Aluminium alloy

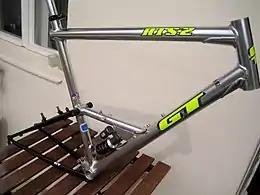
Welded aluminium alloy bicycle frame, made in the 1990s

An aluminium alloy (UK/IUPAC) or aluminum alloy (NA; see spelling differences) is an alloy in which aluminium (Al) is the predominant metal. The typical alloying elements are copper, magnesium, manganese, silicon, tin, nickel and zinc. There are two principal classifications, namely casting alloys and wrought alloys, both of which are further subdivided into the categories heat-treatable and non-heat-treatable. About 85% of aluminium is used for wrought products, for example rolled plate, foils and extrusions. Cast aluminium alloys yield cost-effective products due to their low melting points, although they generally have lower tensile strengths than wrought alloys. The most important cast aluminium alloy system is Al–Si, where the high levels of silicon (4–13%) contribute to give good casting characteristics. Aluminium alloys are widely used in engineering structures and components where light weight or corrosion resistance is required.